Los Angeles Fire Department

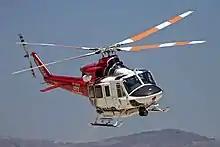
LAFD Bell 412 (retired)

The LAFD uses the concept of Light Forces and Task Forces which can be considered one "Resource", although comprising more than one unit or company.